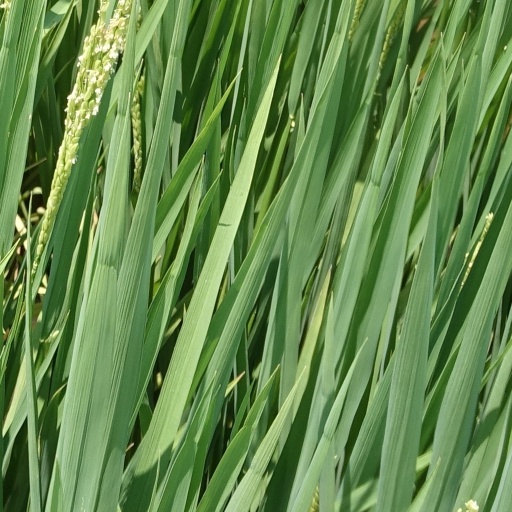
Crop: rice